Masaryk University

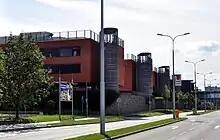
A building in campus VI

As of 2014, Masaryk University has over 35,000 students and over 2,200 pedagogical staff and offers over 200 bachelor, 290 masters and 130 doctoral full-time study programs, some of them being offered in English or German as well as in combined form.